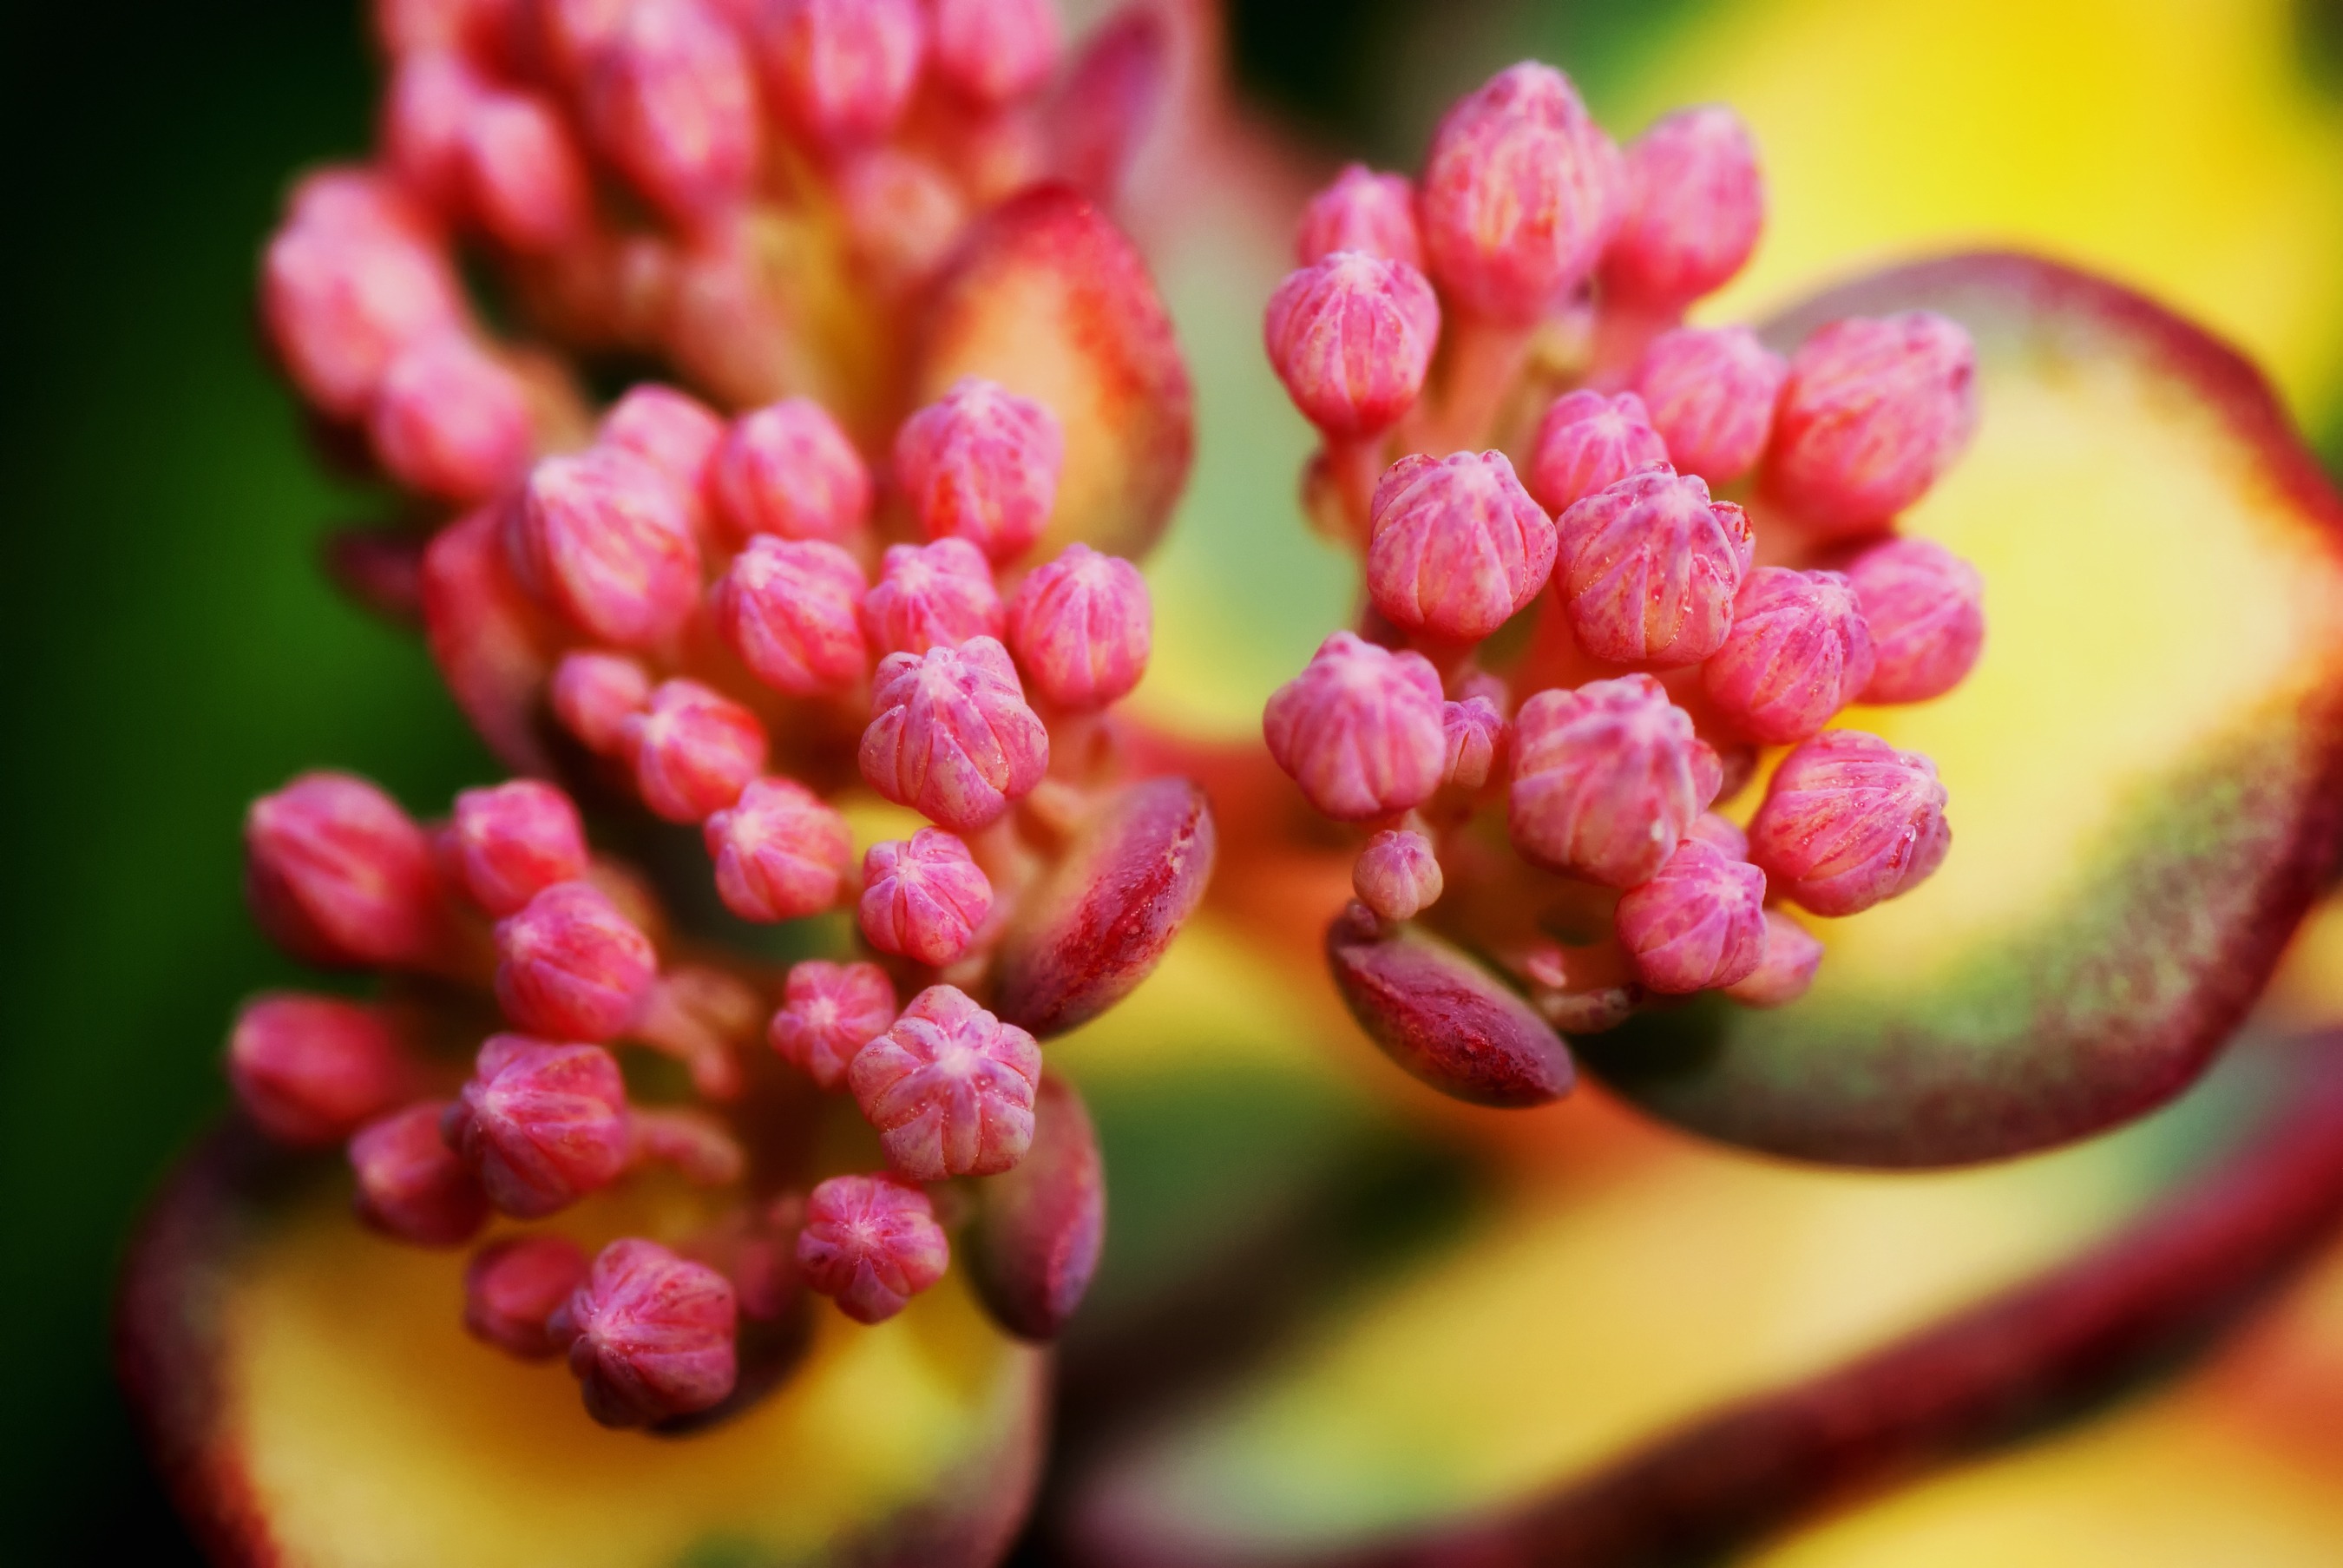
nature, blossom, plant, photography, fruit, leaf, flower, petal, summer, pollen, food, spring, produce, macro, botany, yellow, pink, flora, plants, flowers, close up, outside, shrub, beautiful, bud, macro photography, flowering plant, flower buds, land plant, hylotelephium sieboldil